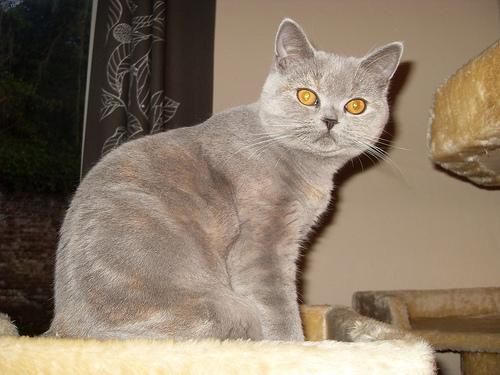
Breed: British Shorthair